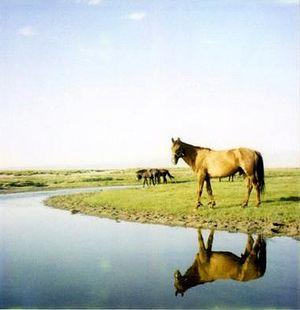
Le Balikun, ou Barkol, est une race de petit cheval originaire du xian autonome kazakh de Barkol, situé dans le Xinjiang, en Chine. Parfaitement adapté à son environnement de steppes, il est utilisé pour la selle, le bât et le trait léger. Appartenant aux races de chevaux natives de la Chine, il est remarqué pour sa très grande diversité génétique, résultat de son élevage traditionnel en milieu ouvert.